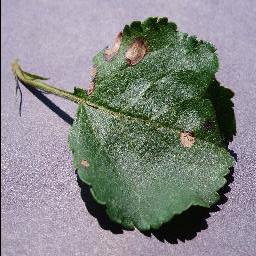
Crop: apple
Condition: black_rot